Passenger train

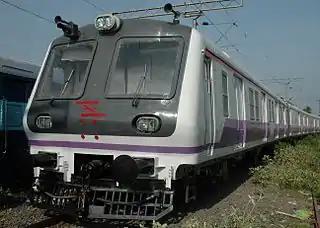
Mumbai's suburban trains handle 7.24 million commuters daily.

"Inter-city" is a general term for any rail service that uses trains with limited stops to provide fast long-distance travel. Inter-city services can be divided into three major groups: